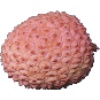
Label: Lychee 1